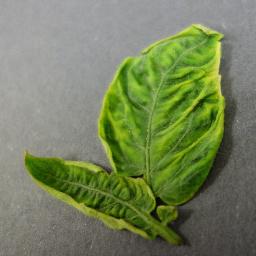
Label: Tomato___Tomato_Yellow_Leaf_Curl_Virus